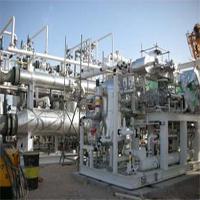
Weather: sun or clear